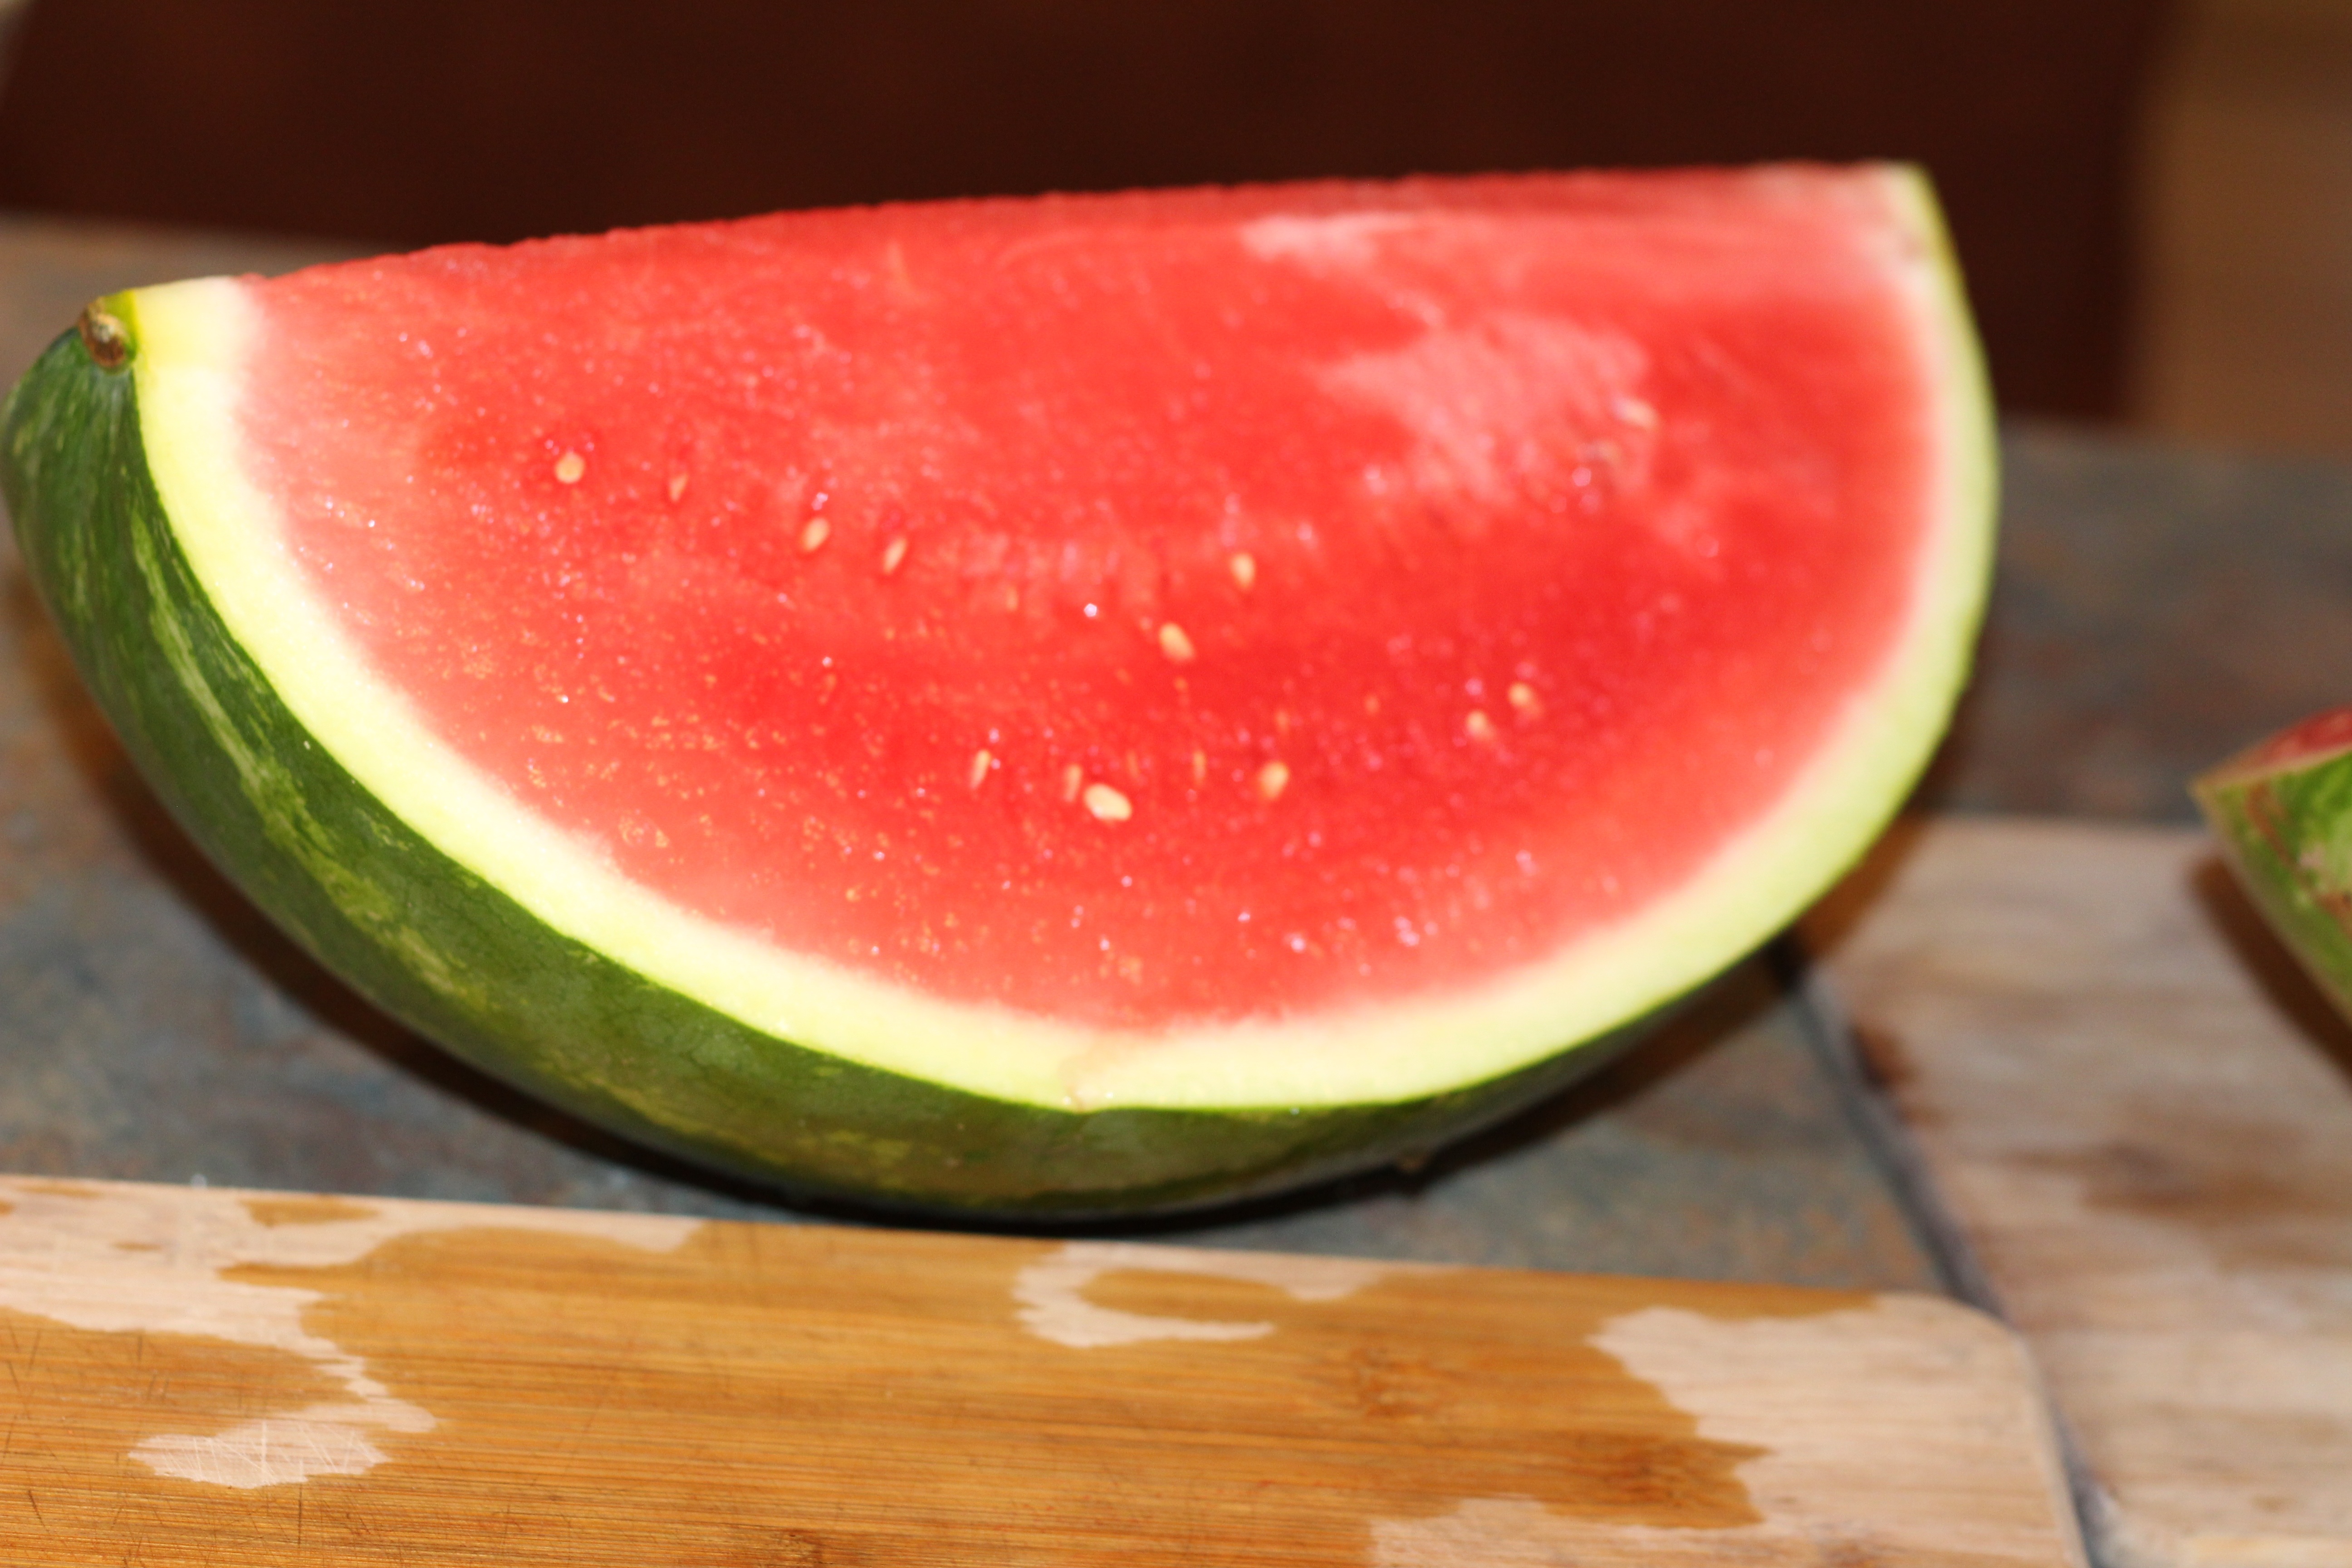
plant, fruit, sweet, summer, food, red, produce, fresh, juicy, healthy, watermelon, slice, nutrition, tasty, vegetarian, organic, melon, flowering plant, land plant, citrullus, cucumber gourd and melon family